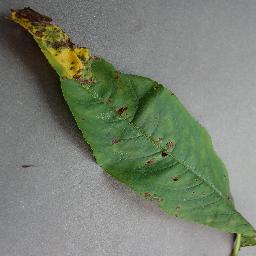
Label: Peach___Bacterial_spot